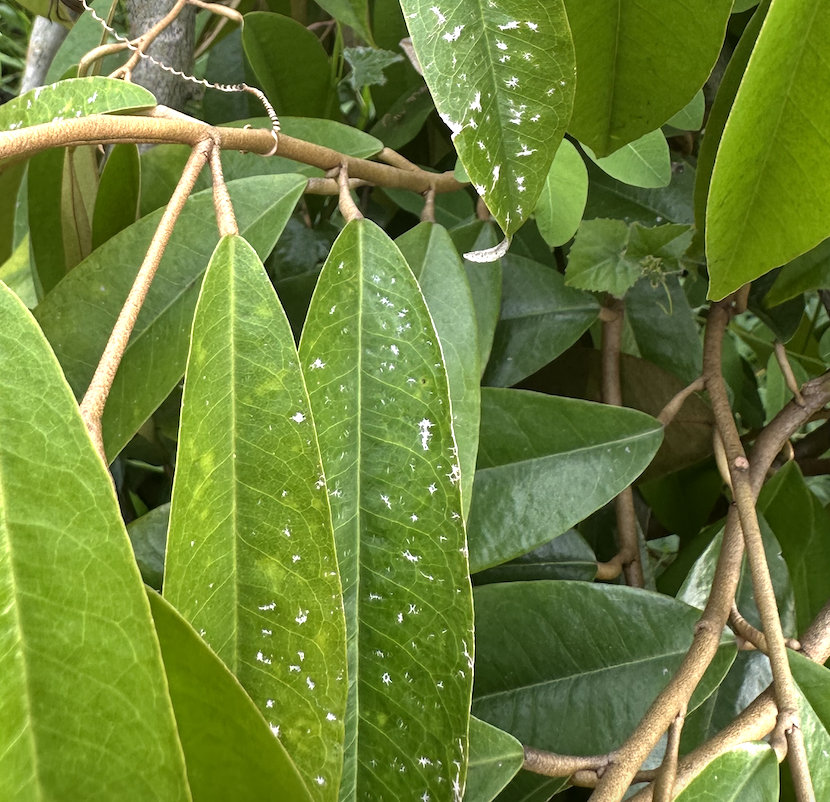
Label: mealybug_infestation